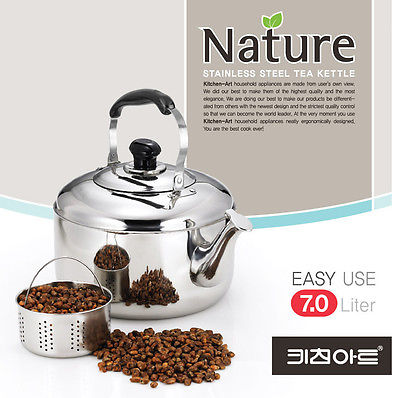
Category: kettle